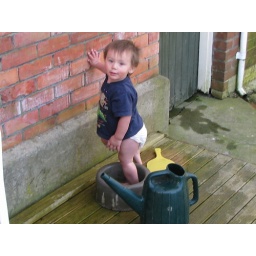
Hunter swimming in dog bowl